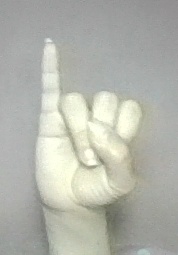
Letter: meem